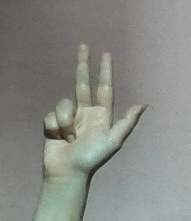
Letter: al